Hatshepsut

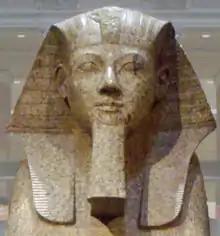
Hatshepsut was "often portrayed in lion form sphinx when she ruled as king", as in this granite sculpture which also shows her wearing the traditional false beard, a symbol of pharaonic power.

Hatshepsut was one of the most prolific builders in Ancient Egypt, commissioning hundreds of construction projects throughout both Upper Egypt and Lower Egypt. Many of these building projects were temples to build her religious base and legitimacy beyond her position as God's Wife of Amun. At these temples, she performed religious rituals that had hitherto been reserved for kings, corroborating the evidence that Hatshepsut assumed traditionally male roles as pharaoh. She employed the great architect Ineni, who also had worked for her father, her husband, and for the royal steward Senenmut. The extant artifacts of the statuary provide archaeological evidence of Hatshepsut's portrayals of herself as a male pharaoh, with physically masculine traits and traditionally male Ancient Egyptian garb, such as a false beard and ram's horns. These images are seen as symbolic, and not evidence of cross-dressing or androgyny.